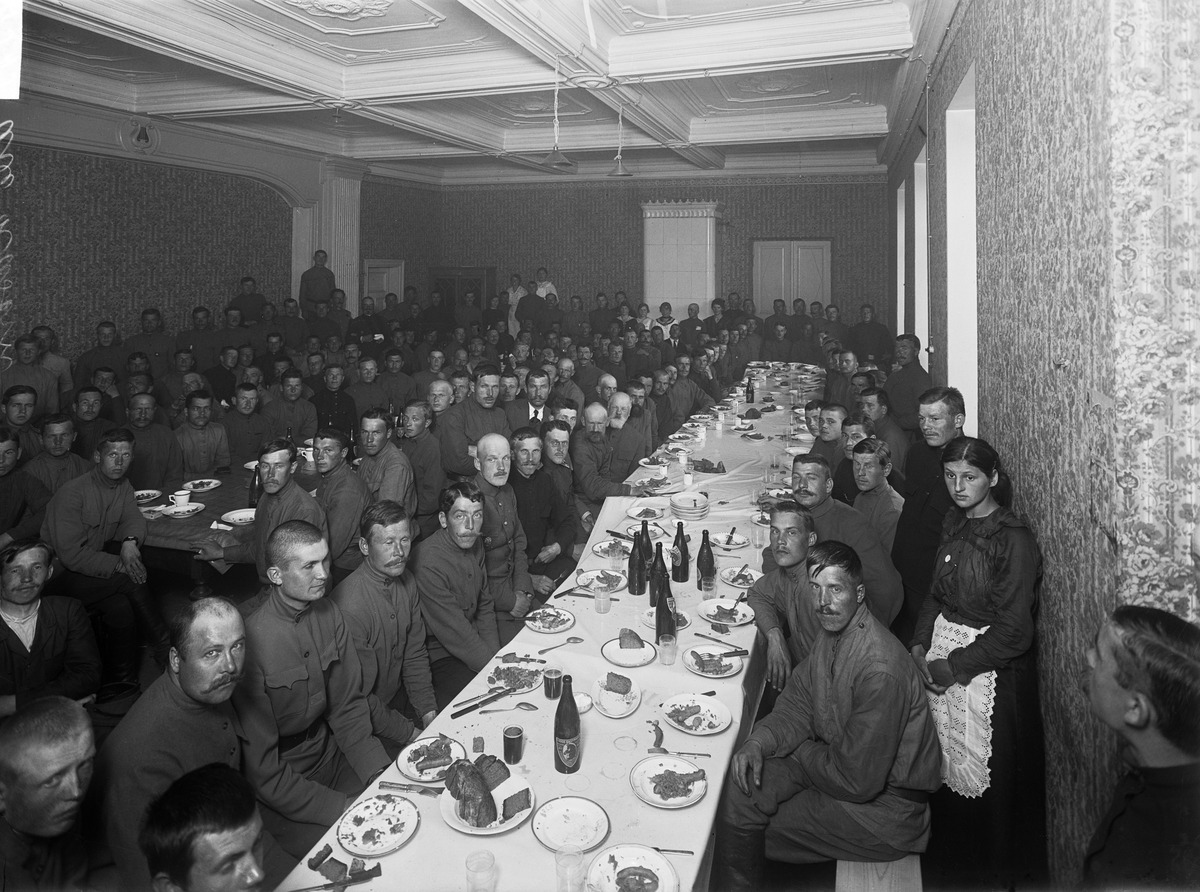
Venäläisiä sotilaita ruokailemassa Turun kasarmissa maaliskuun (helmikuun) vallankumouksen aikana 1917 (Venäjän väliaikaisen hallituksen aikana)
sisällön kuvaus: Venäläisiä sotilaita ruokailemassa Turun kasarmissa maaliskuun (helmikuun) vallankumouksen aikana 1917 (Venäjän väliaikaisen hallituksen aikana). mustavalkoinen
Kuvaaja: Sundström, Eric, valokuvaaja
Ajankohta: kuvausaika 1917
Paikka: Suomi, Uusimaa, Helsinki, Kamppi Helsinki, Mannerheimintie 22 - 24
Aiheet: autonomian aika, maaliskuun vallankumous, sotaväki, sotilaat, ruokailu joukkoruokailu, venäläiset, venäläisyys, univormut, sotilaspuvut